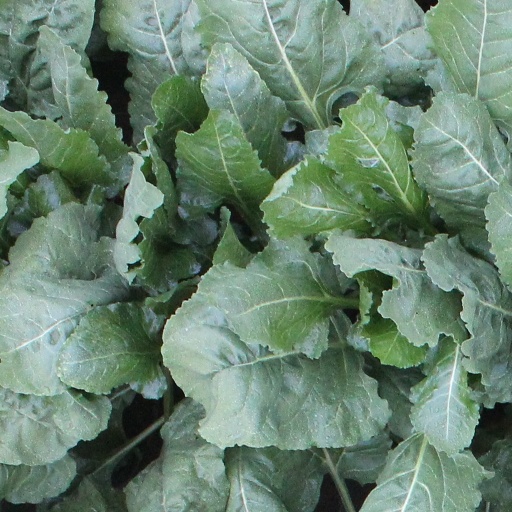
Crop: sugar beet